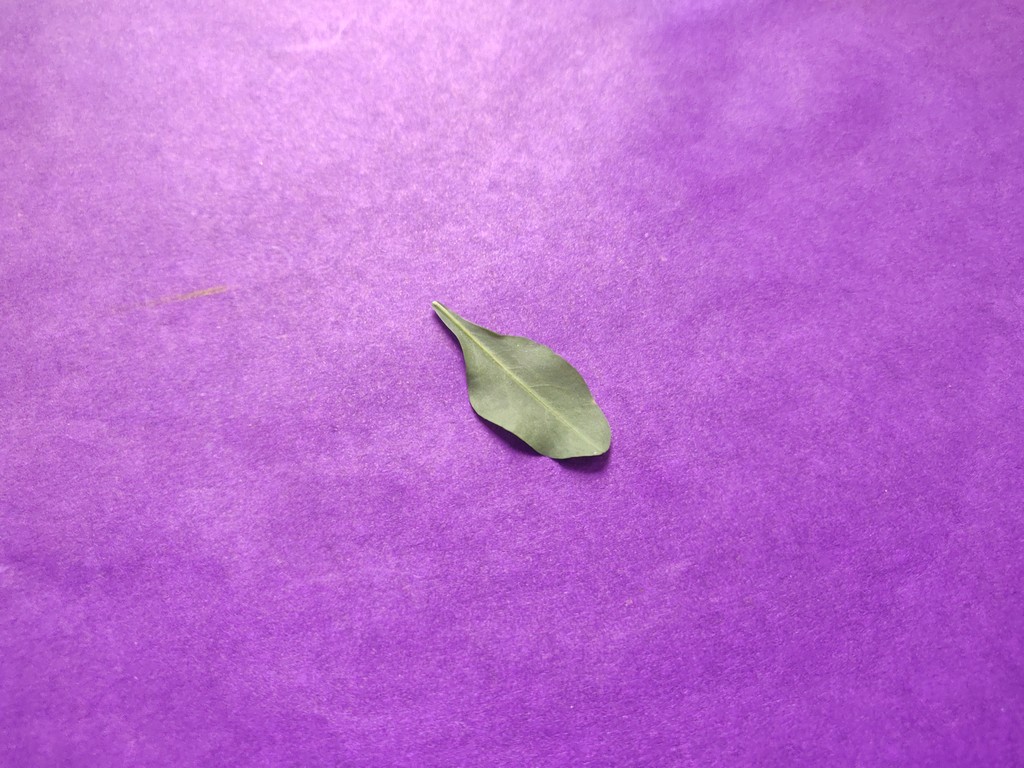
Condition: Healthy
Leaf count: single
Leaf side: back